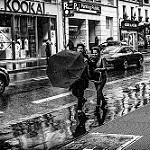
Scene: Outdoor